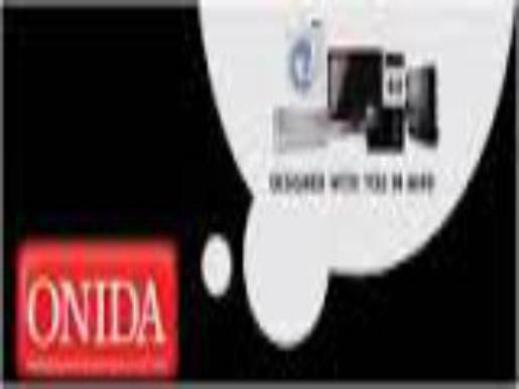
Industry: Electronic